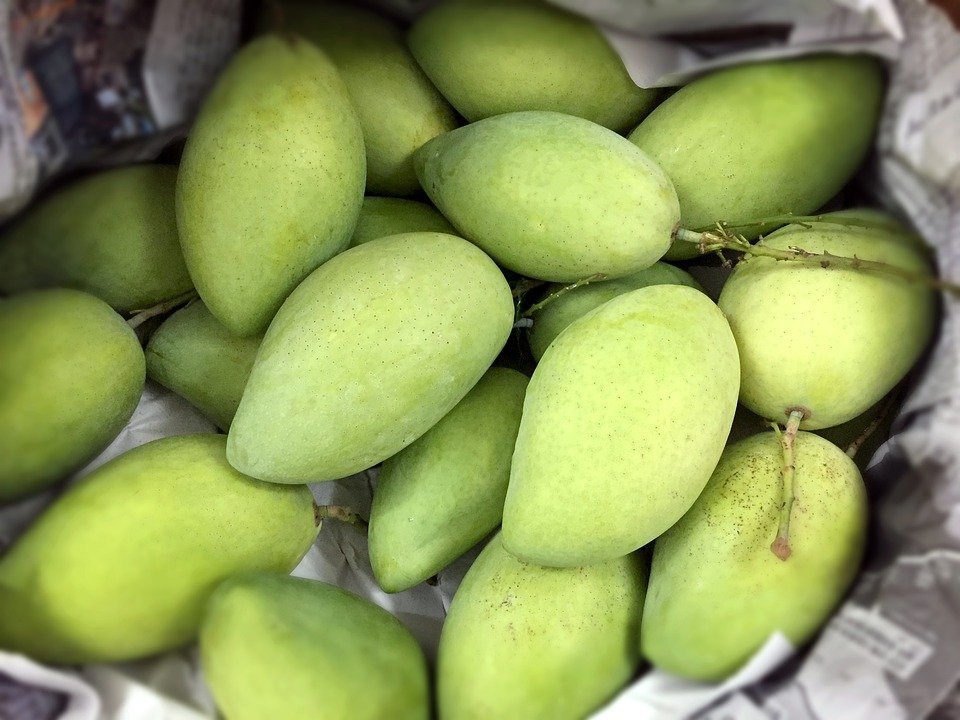
Label: Mango